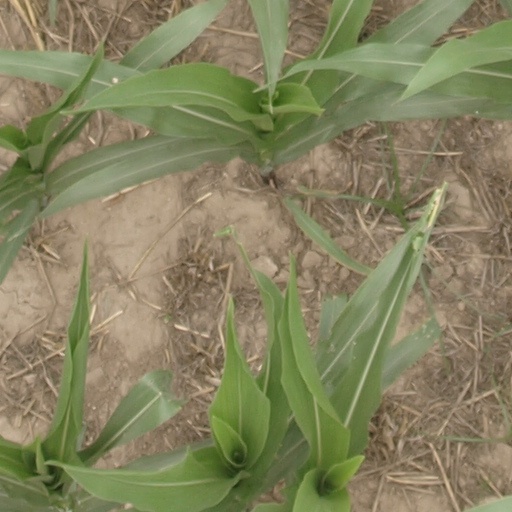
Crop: maize; corn